Yonglong, Hubei

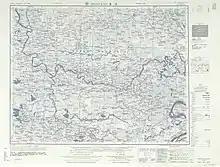
Map including Yonglonghe (labeled as Yung-lung-ho ) (1953)

The town is made up of two communities and thirty villages: